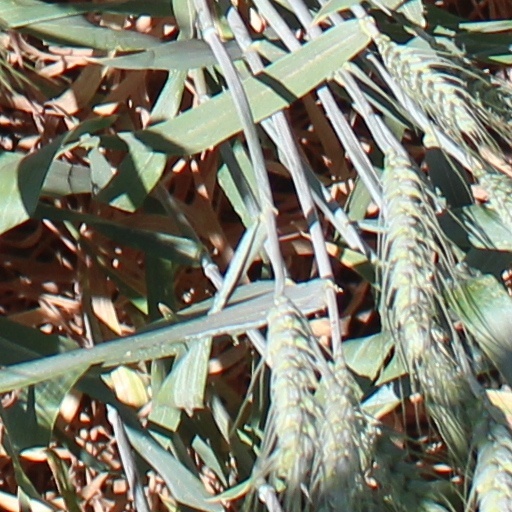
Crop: wheat